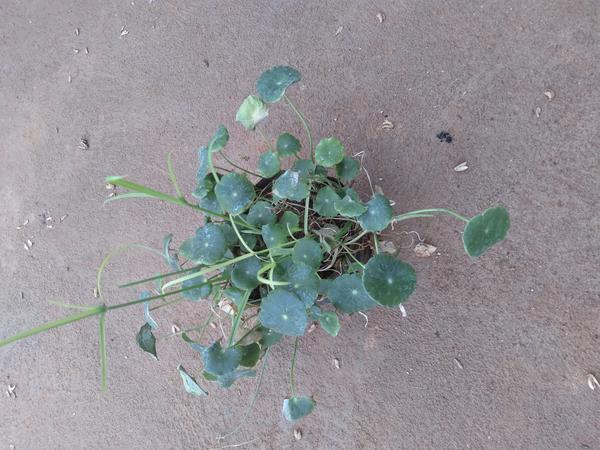
Plant: Brahmi